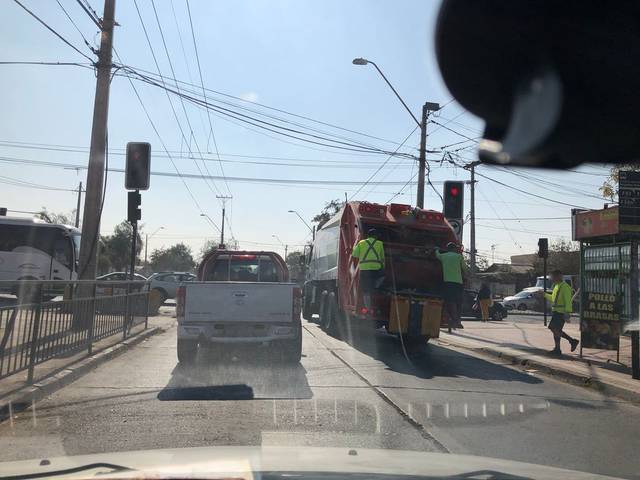
Region: Chile
Coordinates: -33.619, -70.59